Hohenschwangau

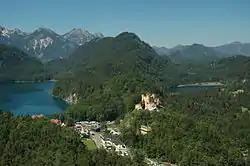
Village on left, Schloss Hohenschwangau on right, as viewed from the Neuschwanstein

Hohenschwangau is a former village and now an urban district of the municipality of Schwangau, Ostallgäu district, Bavaria, Germany.